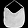
Label: Bag